Grassy Point, New York

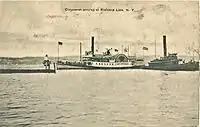
Chrystenah

Grassy Point is a short peninsula extending into the Hudson River in the southeast part of the Town of Stony Point. In 1798 William Denning Sr., a wealthy New York lawyer, purchased the land. He later sold 10 acres (40,000 m) at the south end of the property to another New York lawyer, William Smith, who built a large two-story house and named it "Rosa Villa".